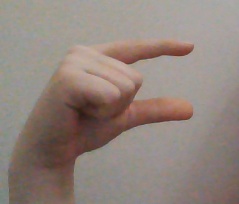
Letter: dal